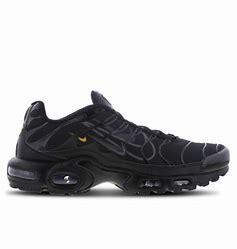
Brand: Nike
Model: Tuned 1 Essential